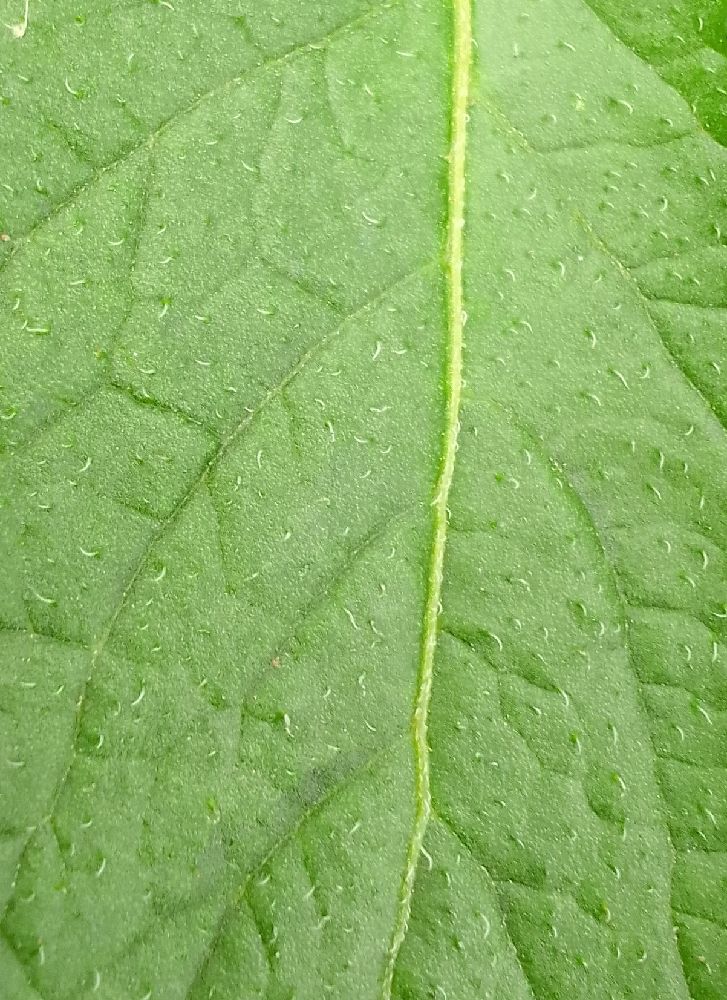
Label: Healthy